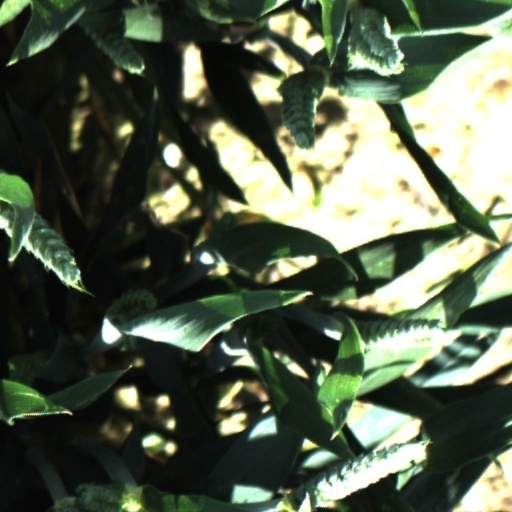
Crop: wheat